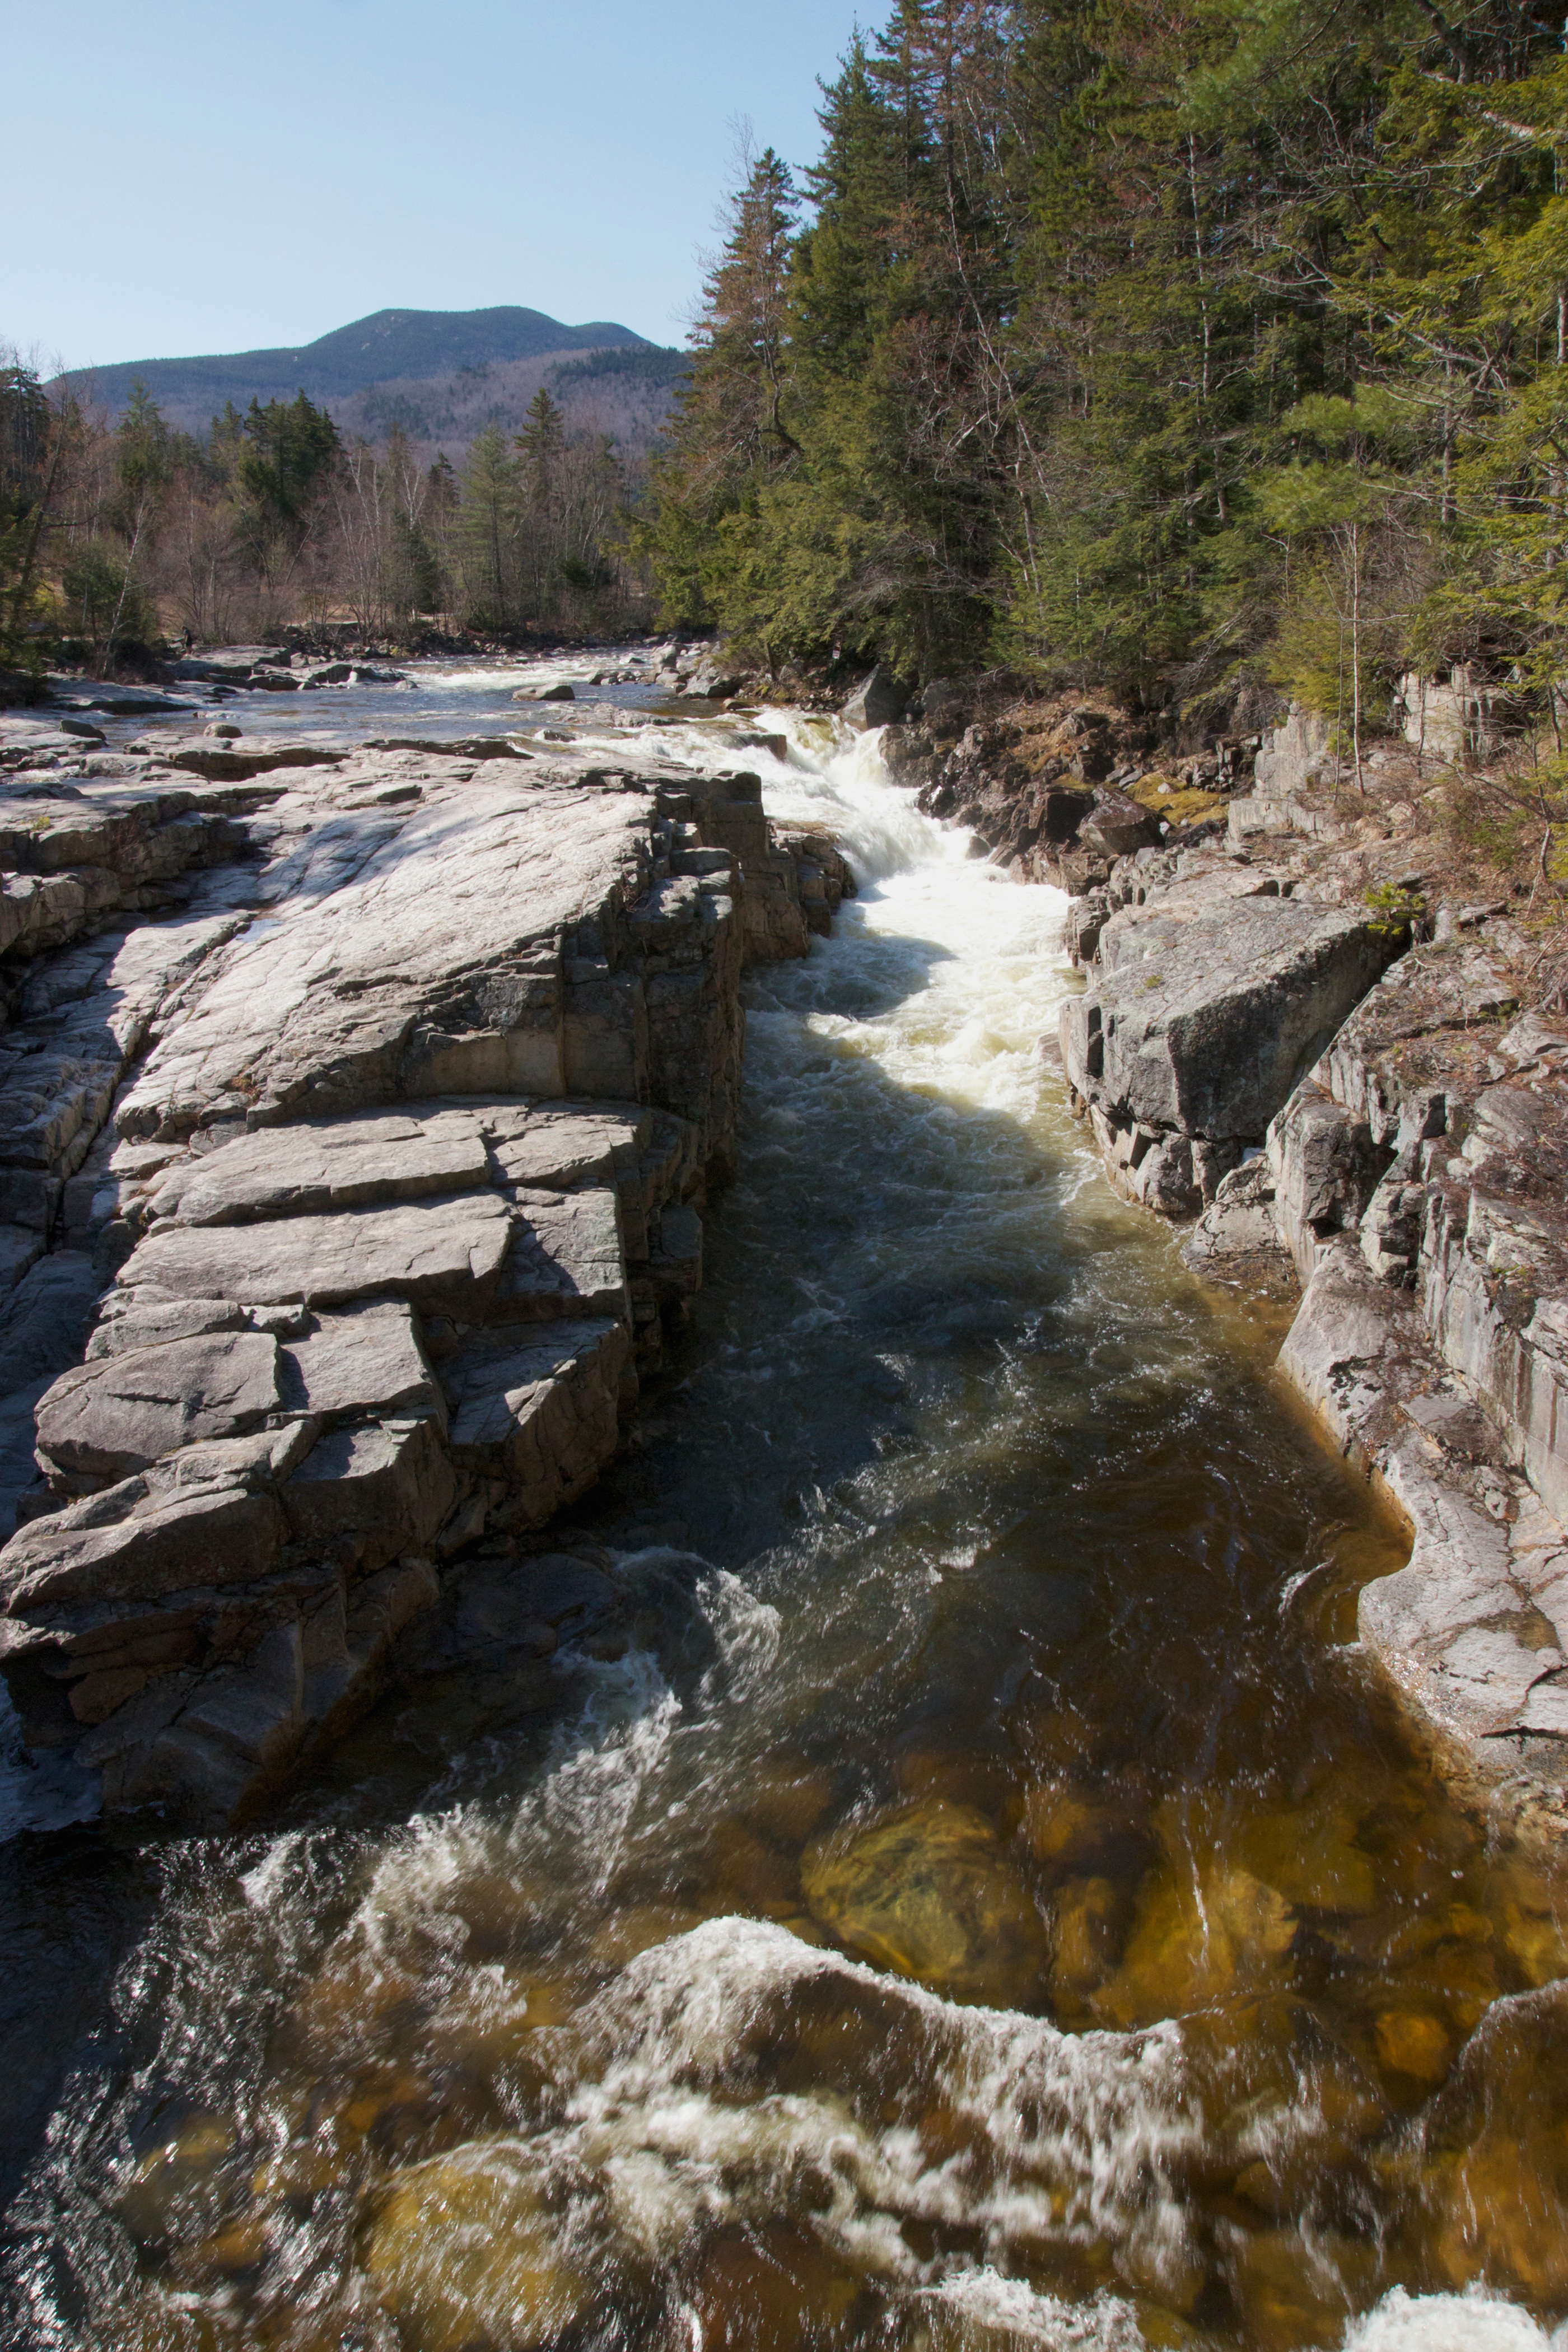
landscape, water, nature, rock, waterfall, creek, wilderness, walking, mountain, trail, river, valley, stone, motion, foam, wild, stream, cascade, flowing, splash, fresh, rapid, body of water, geology, whitewater, torrent, water feature, wadi, landform, geological phenomenon